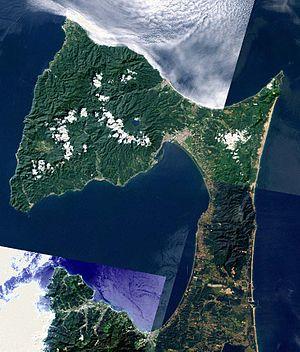
La péninsule de Shimokita est le cap nord-est de l'île japonaise de Honshū, s'étendant en direction d'Hokkaidō. Administrativement, le secteur est une partie de la préfecture d'Aomori.